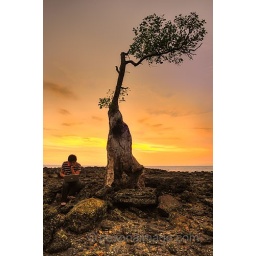
A man using a laptop beside an abandon tree